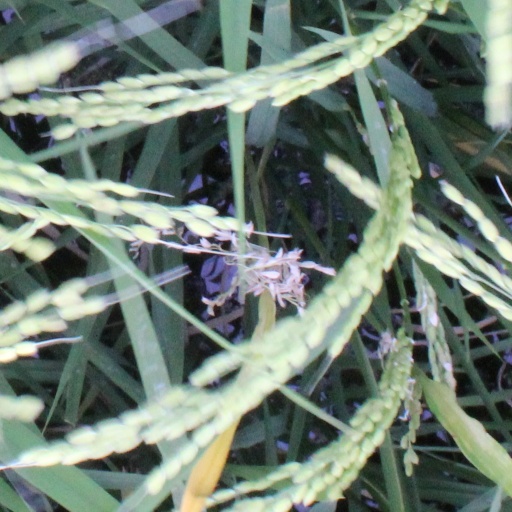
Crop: rice